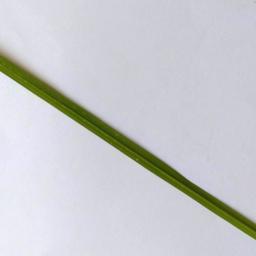
Label: Rice___Healthy